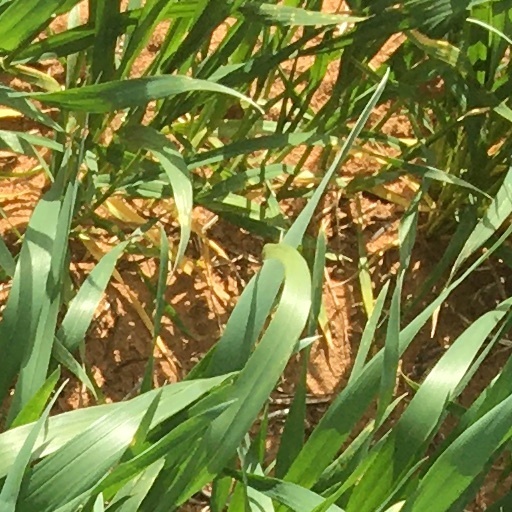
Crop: wheat